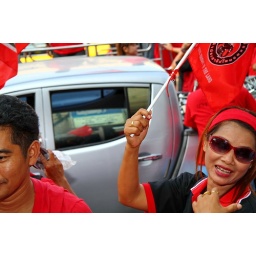
red shirt demonstrators in action!